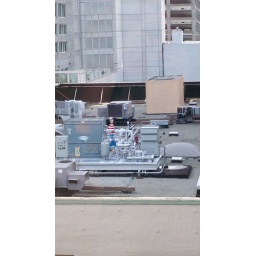
While visiting the SF MOMA we found Waldo! He was hanging out on the roof of the next building over =]